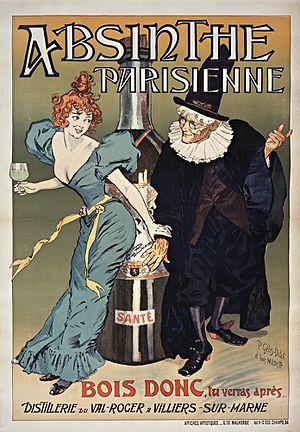
Jules Malteste, dit « Louis Malteste », né à Chartres le 14 septembre 1862 et mort à Paris le 25 janvier 1928, est un écrivain, peintre, graveur, lithographe, dessinateur et illustrateur français.